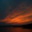
Label: sea